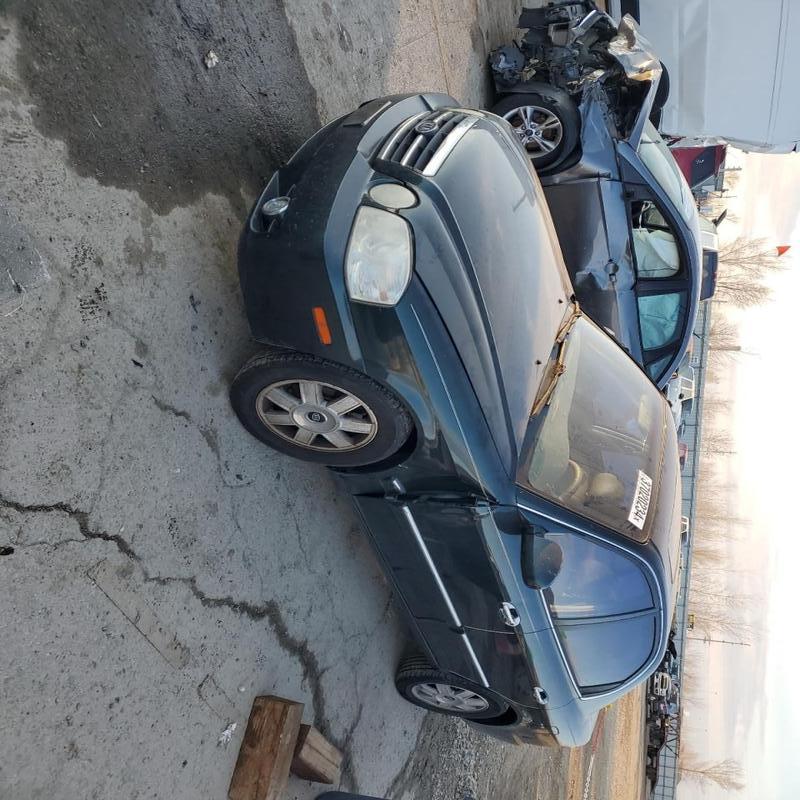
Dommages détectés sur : aile avant gauche, porte avant gauche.
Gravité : mineur